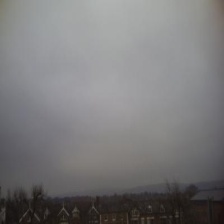
Cloud type: Stratus